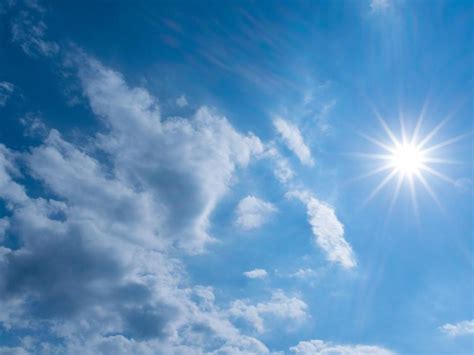
Weather: sun or clear